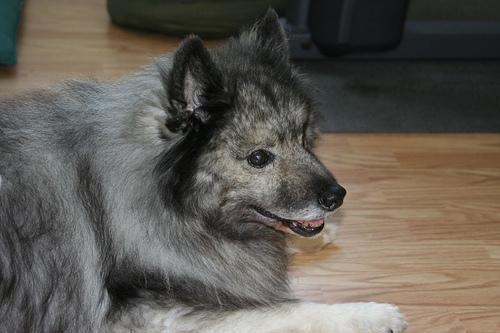
keeshond